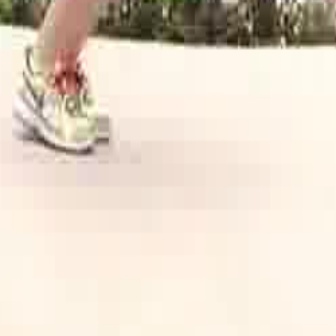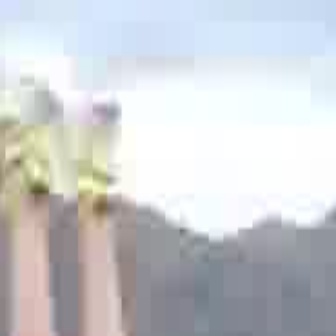
  Please identify the target specified by the bounding box [23,56,109,142] in the first image and locate it in the second image. Return the coordinates in [x_min,y_min,x_max,y_max] format.
Answer: [4,89,120,205]